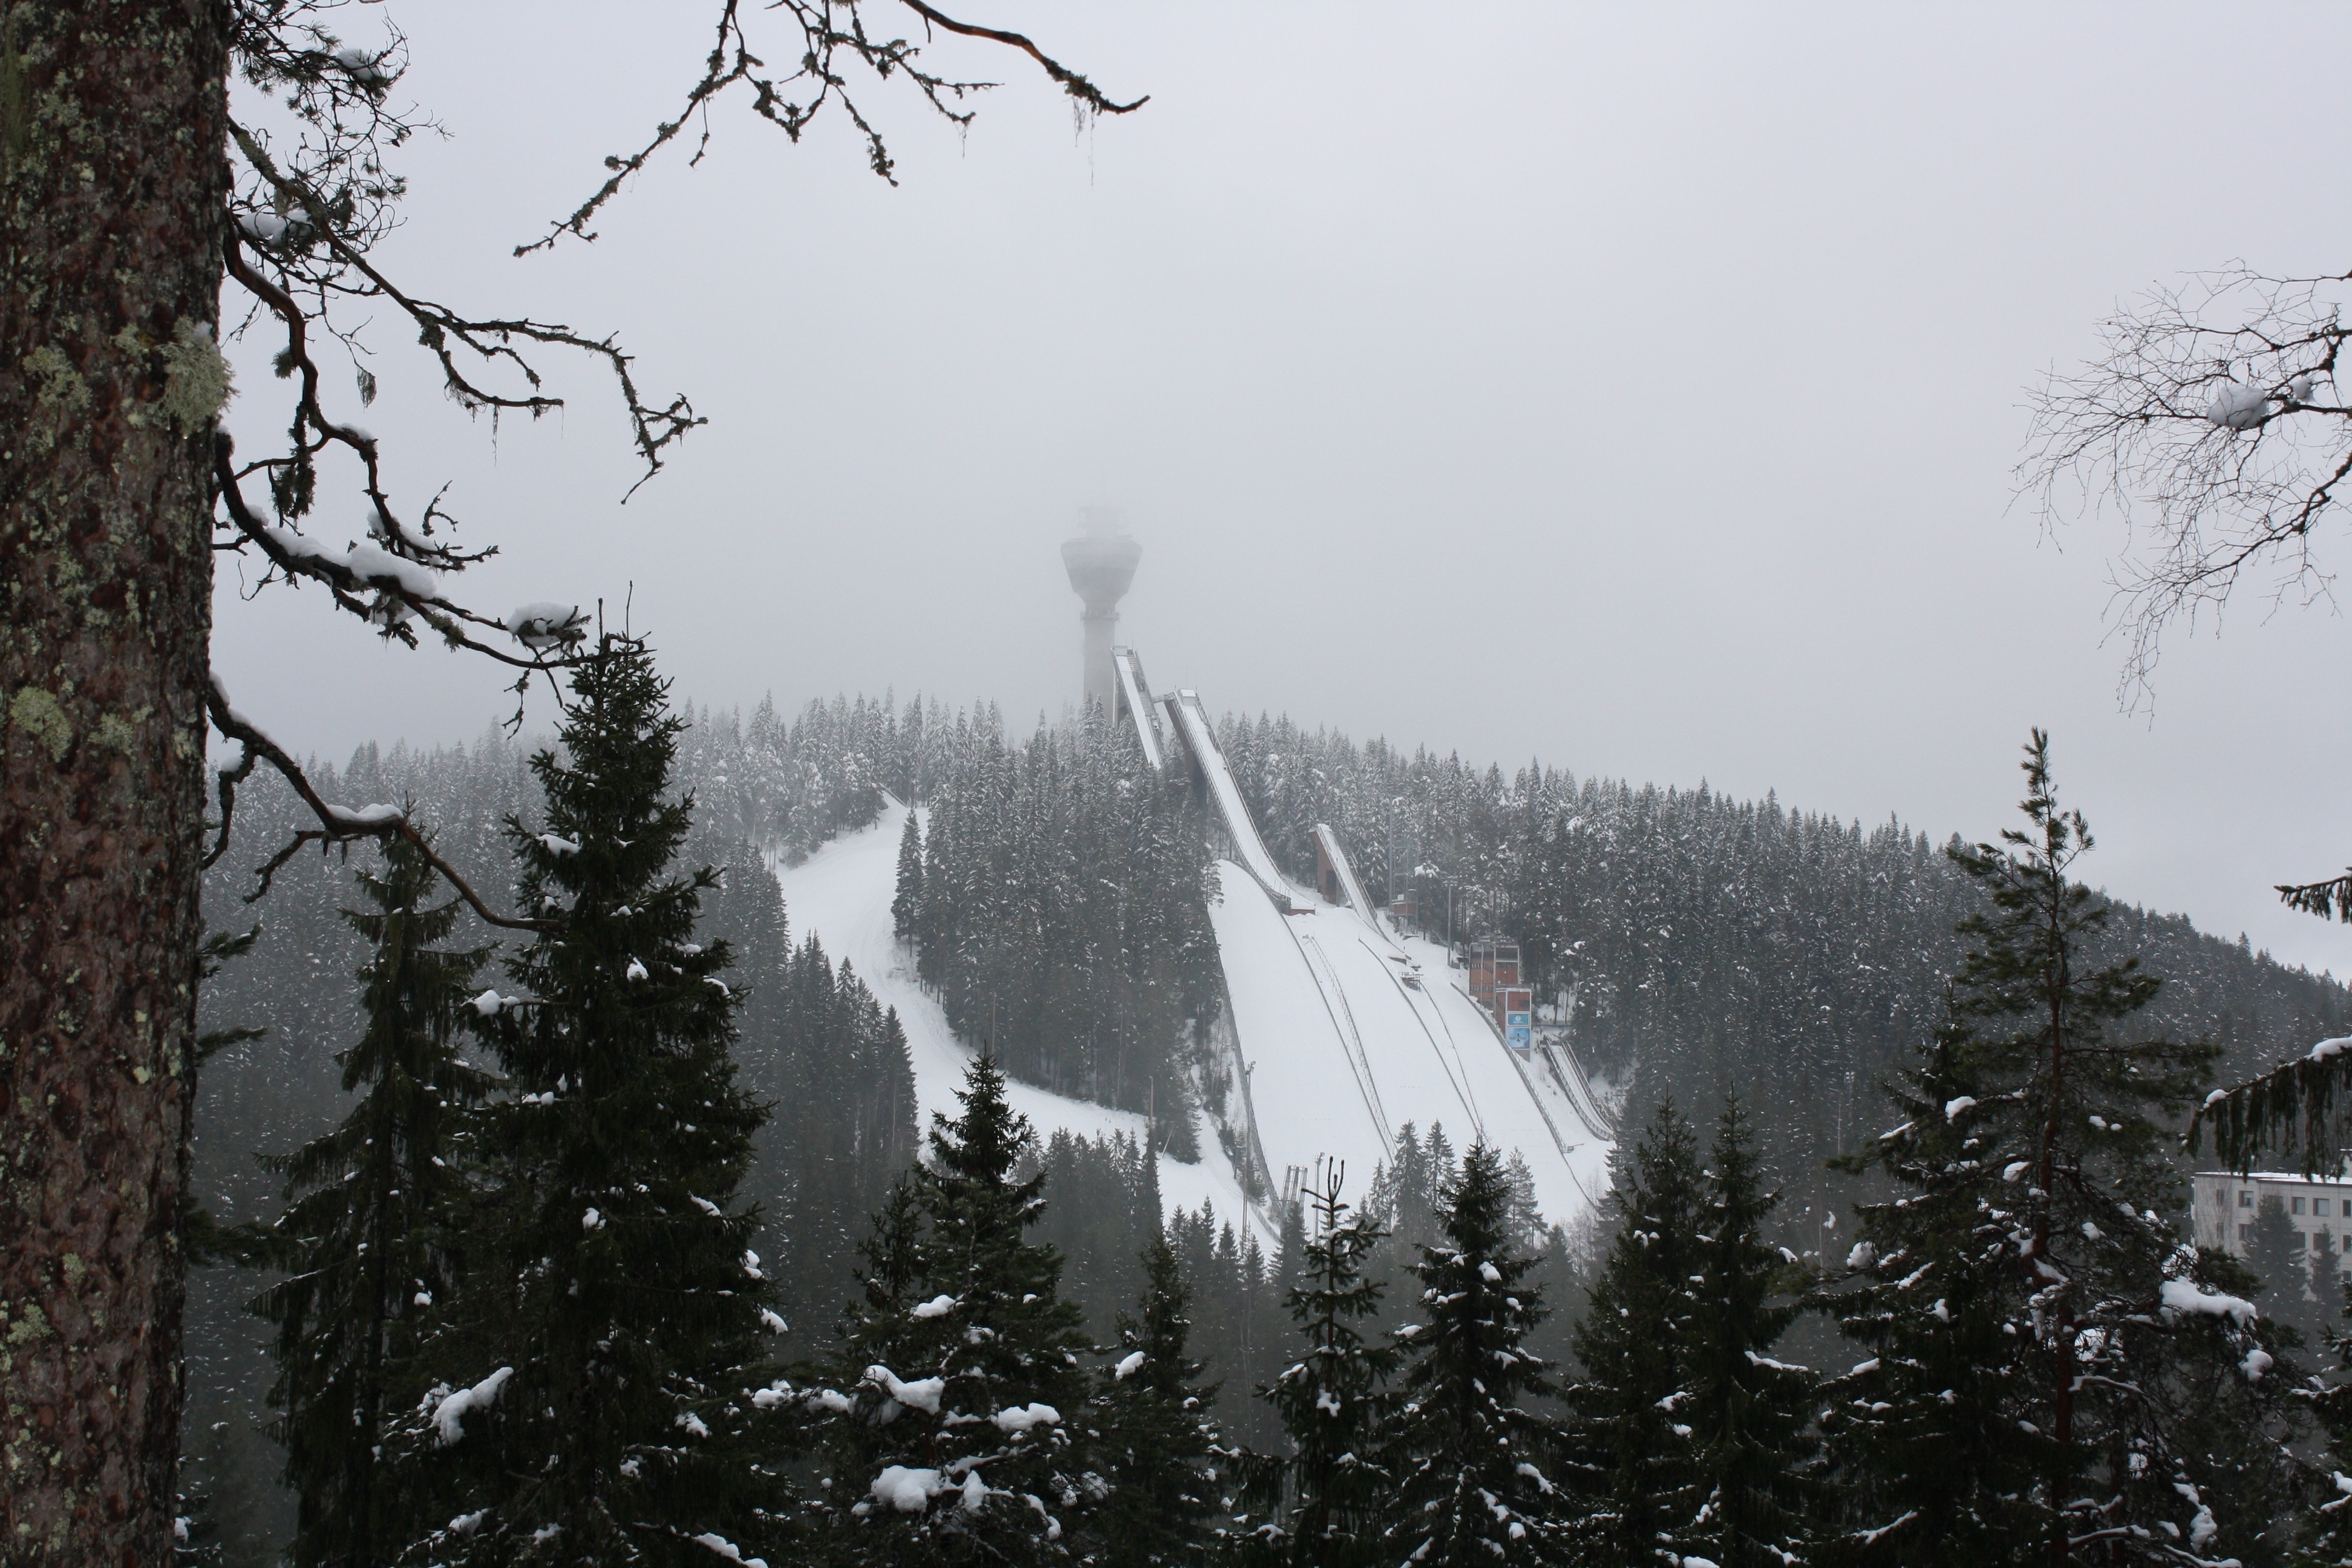
tree, nature, forest, branch, mountain, snow, winter, fog, mist, view, weather, season, trees, spruce, kuopio, puijo, freezing, atmospheric phenomenon, woody plant, geological phenomenon